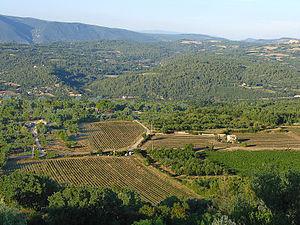
Vignobles de l'AOC Luberon à Saignon
Saignon est une commune française située dans le département de Vaucluse, en région Provence-Alpes-Côte d'Azur.